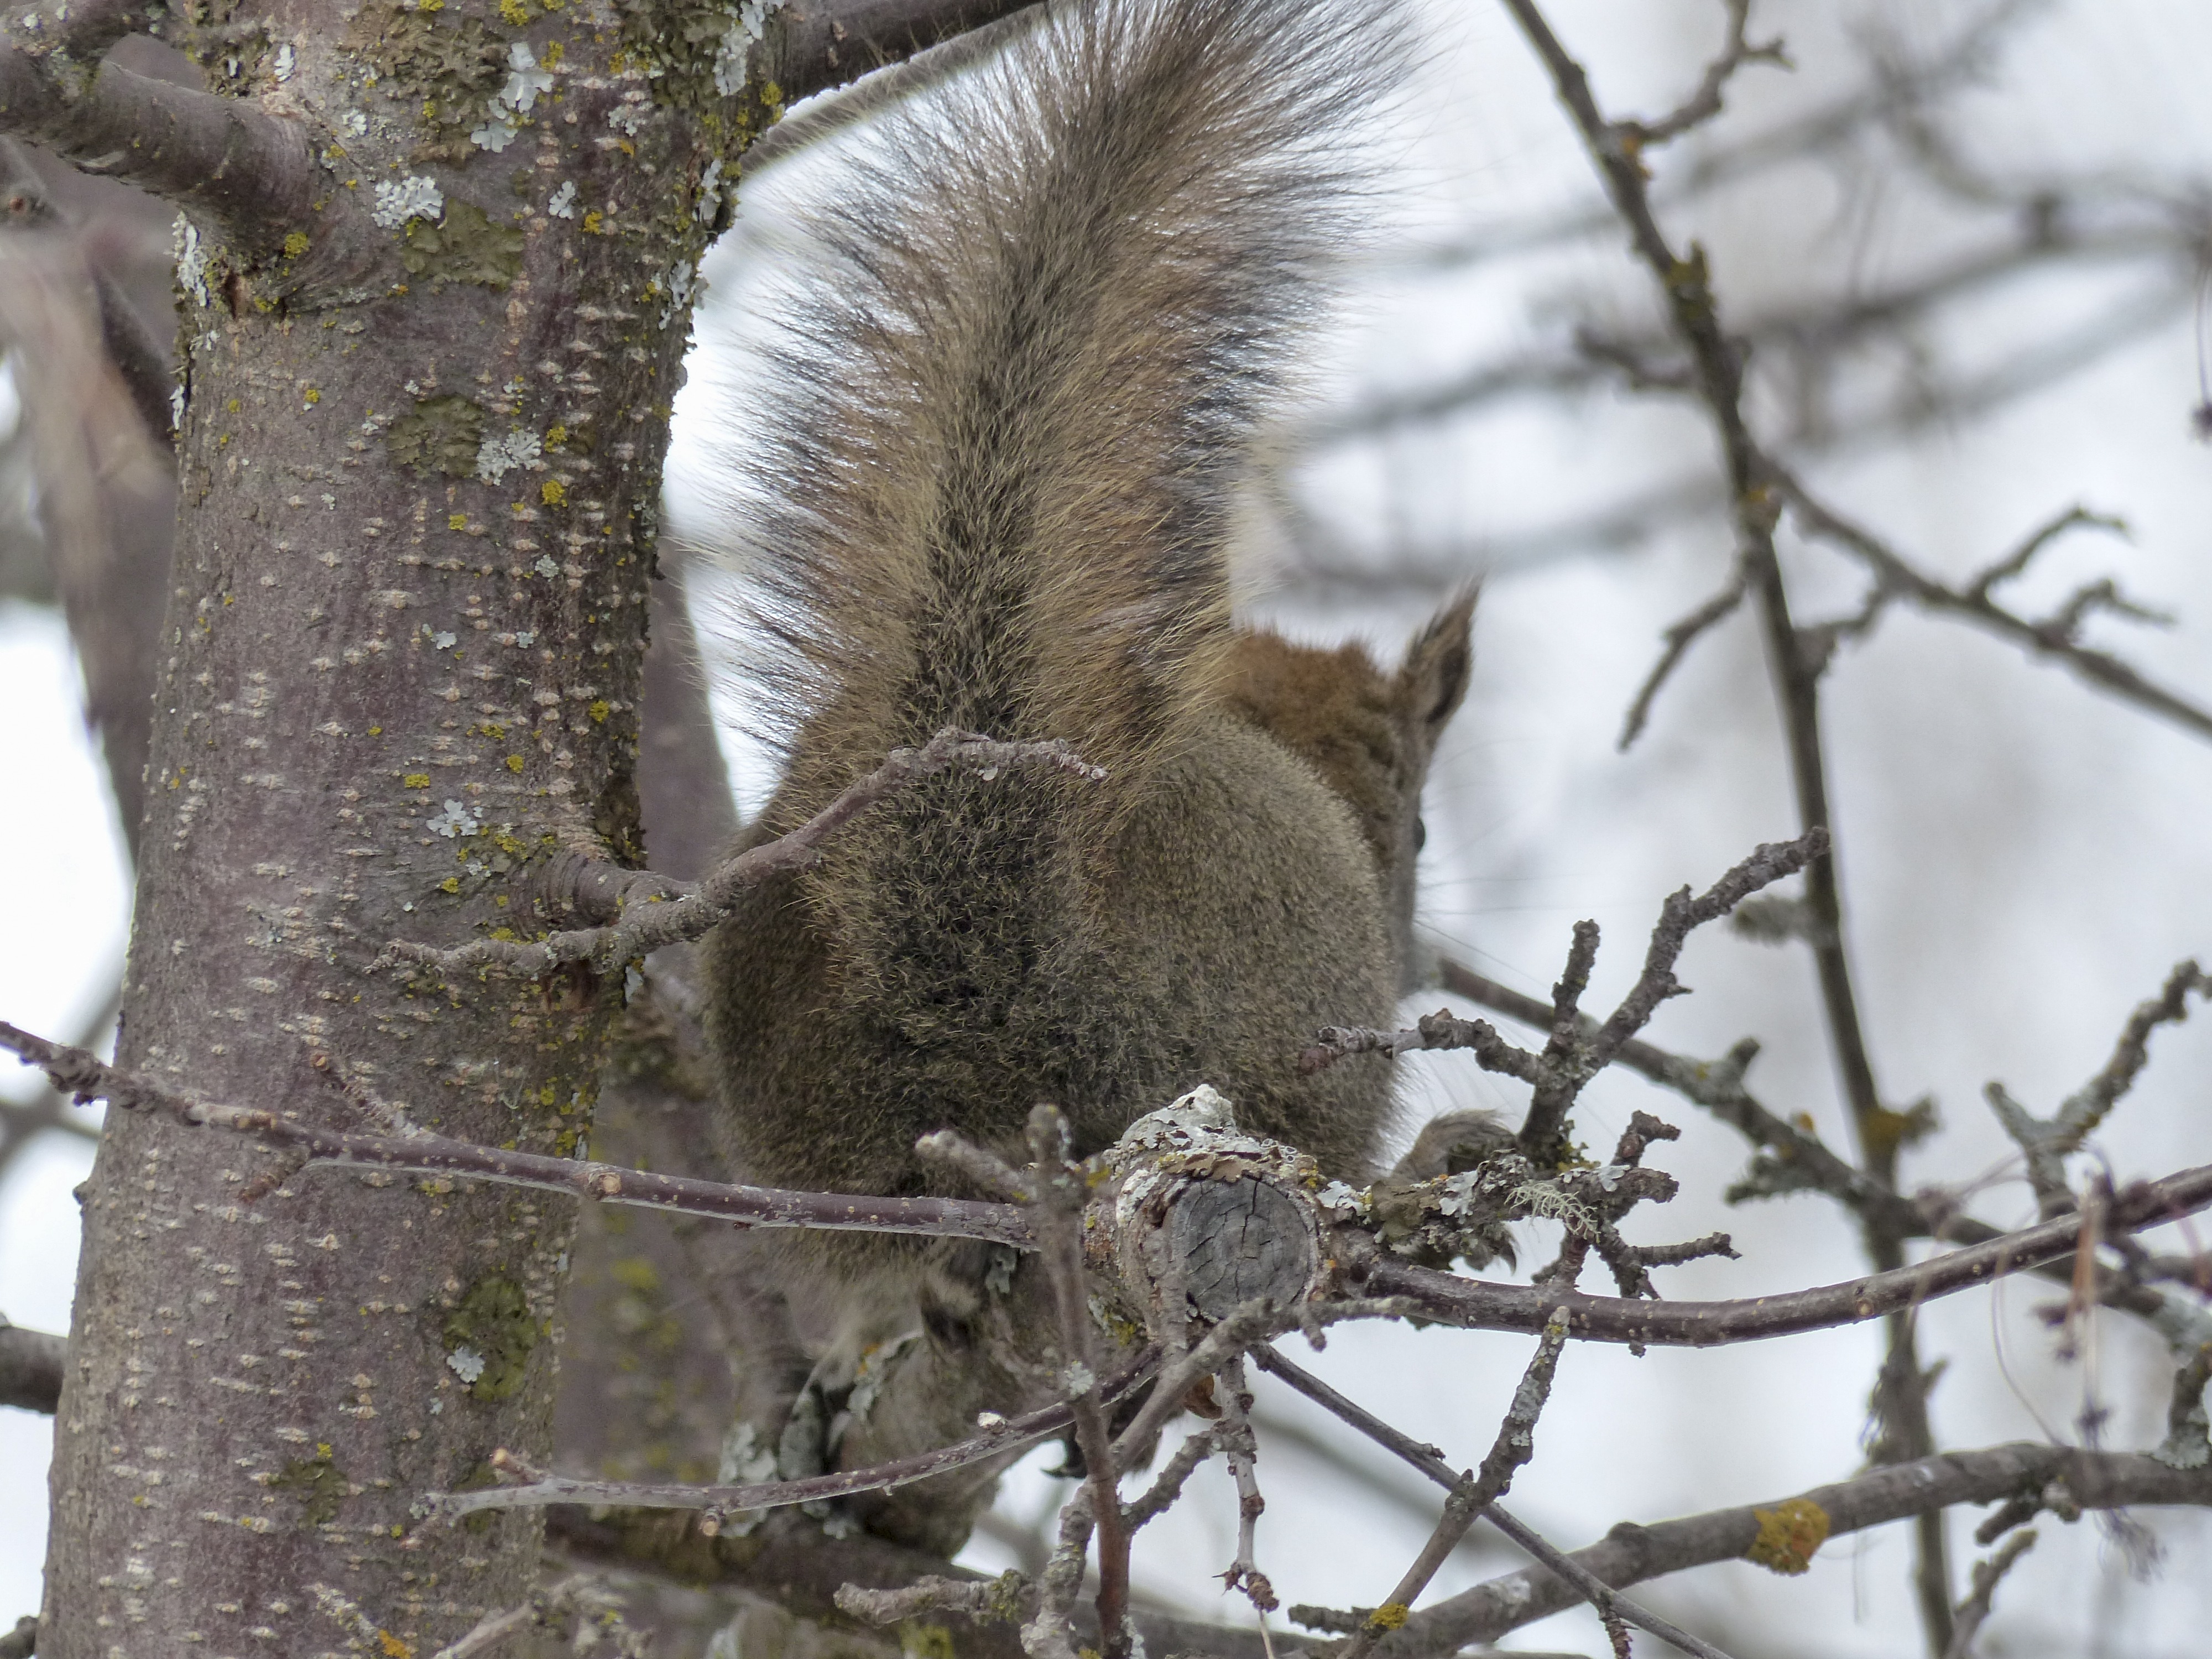
tree, nature, forest, branch, snow, winter, bird, animal, wildlife, spring, mammal, squirrel, rodent, fauna, close up, wild life, outside, vertebrate, watching, beware, attention